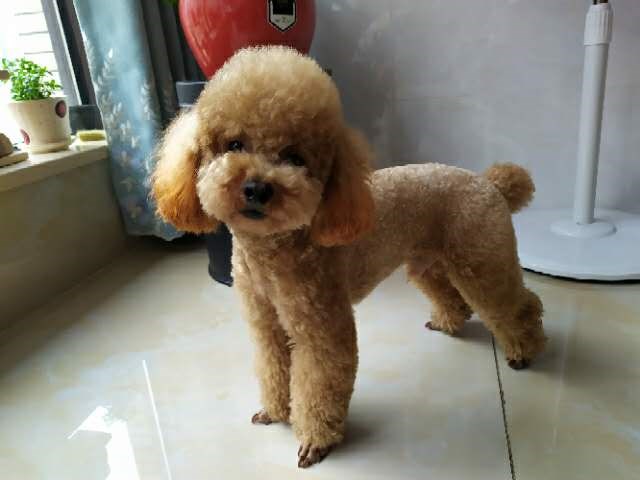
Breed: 7449-n000128-teddy